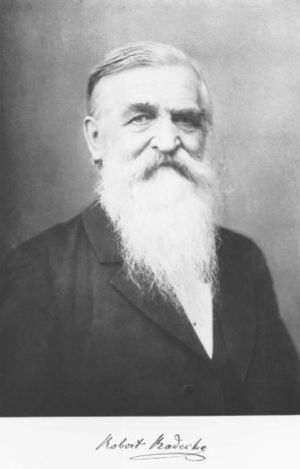
Robert Radecke
Albert Martin Robert Radecke var en tysk musiker.